Wave overtopping

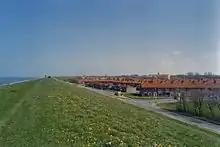
A dike at Den Helder

Wave overtopping predominantly depends on the respective heights of individual waves compared to the crest level of the coastal structure involved. This overtopping doesn't occur continuously; rather, it's a sporadic event that takes place when particularly high waves within a storm impact the structure.